Otar Japaridze

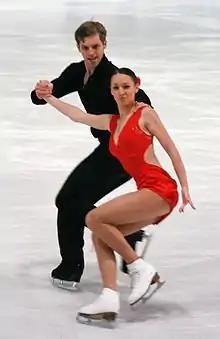

Otar Japaridze (born December 23, 1987) is a Georgian former competitive ice dancer. With former partner Allison Reed, he represented Georgia at the 2010 Winter Olympics. He later skated with Angelina Telegina.